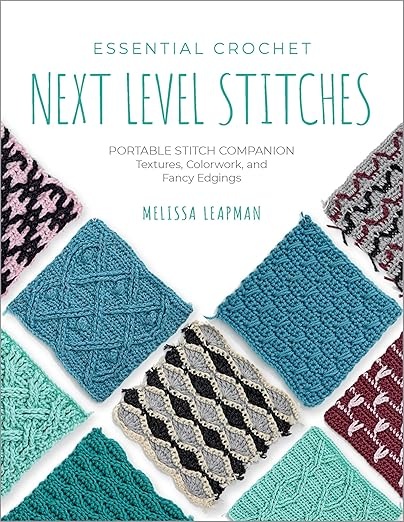
Essential Crochet Next Level Stitches by Melissa Leapman
Soft Cover Book - adapted from Melissa Leapman’s Indispensable Stitch Collection for Crocheters , this beautiful, comprehensive, and easy-to-tote stitch pattern companion is a must-have for your crochet project bag! In a small, easy-to-tote format, Essential Crochet Next-Level Stitches is a concise stitch dictionary featuring 100 stitch patterns for textures, colorwork, and fancy edgings. This rich library of crochet stitch designs covers a wide range of patterns, from a braided cable to a reversible brocade to a delicate edging. Each stitch pattern includes a photo of a finished swatch and both easy-to-read instructions and a stitch diagram using international symbols. Choose the format that makes you and your crochet hook happy. Most of the patterns are original and accessible to most skill levels. If you’ve mastered looping yarn over your hook to create a simple chain, you already possess all the skills you need to create an infinite number of stitch patterns. With information on how to read the patterns, shaping pieces, and designing from scratch, the stunning stitch patterns in Essential Crochet Next-Level Stitches will serve as a launching pad for your own fun experimentation when creating unique designs for gorgeous hats, scarves, gloves, sweaters, vests, and more.
Brand: Yummy Yarn and co
Category: Arts & Entertainment > Hobbies & Creative Arts > Arts & Crafts > Crafting Patterns & Molds > Needlecraft Patterns